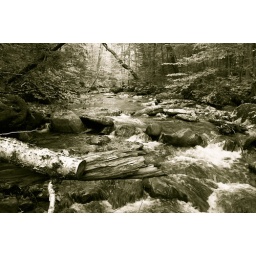
Where the river runs over stones